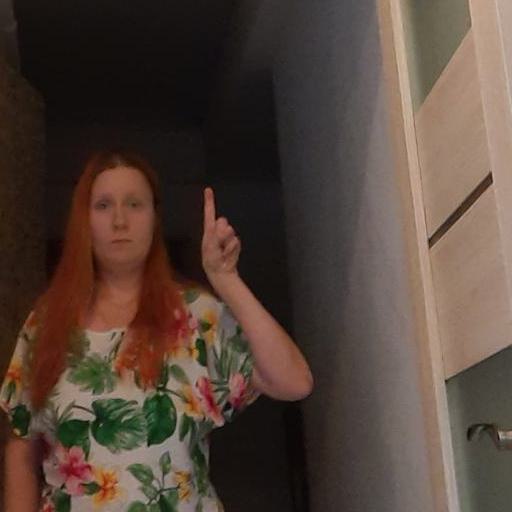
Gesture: one